Answer in natural language. How many Doorways are visible in the scene? Choose between the following options: 3, 0, 1, 2 or 4
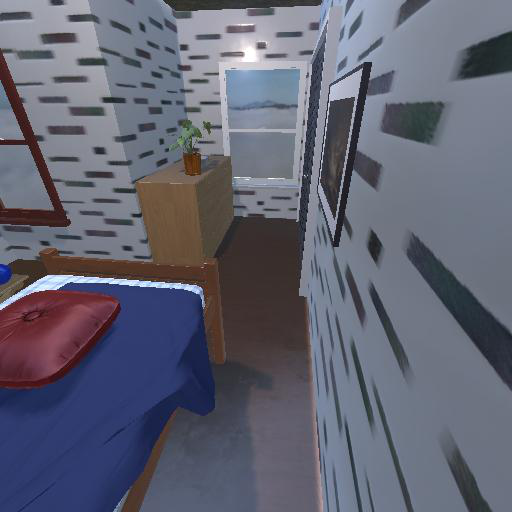
<answer>1</answer>